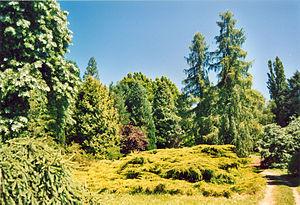
L’arboretum national des Barres est un arboretum situé à Nogent-sur-Vernisson dans la région naturelle du Gâtinais.
Cette page recense les jardins de France bénéficiant du label « jardin remarquable ».
La liste des arboretums de France présente les arboretums présents sur le territoire français, classés par ordre des numéros de départements.